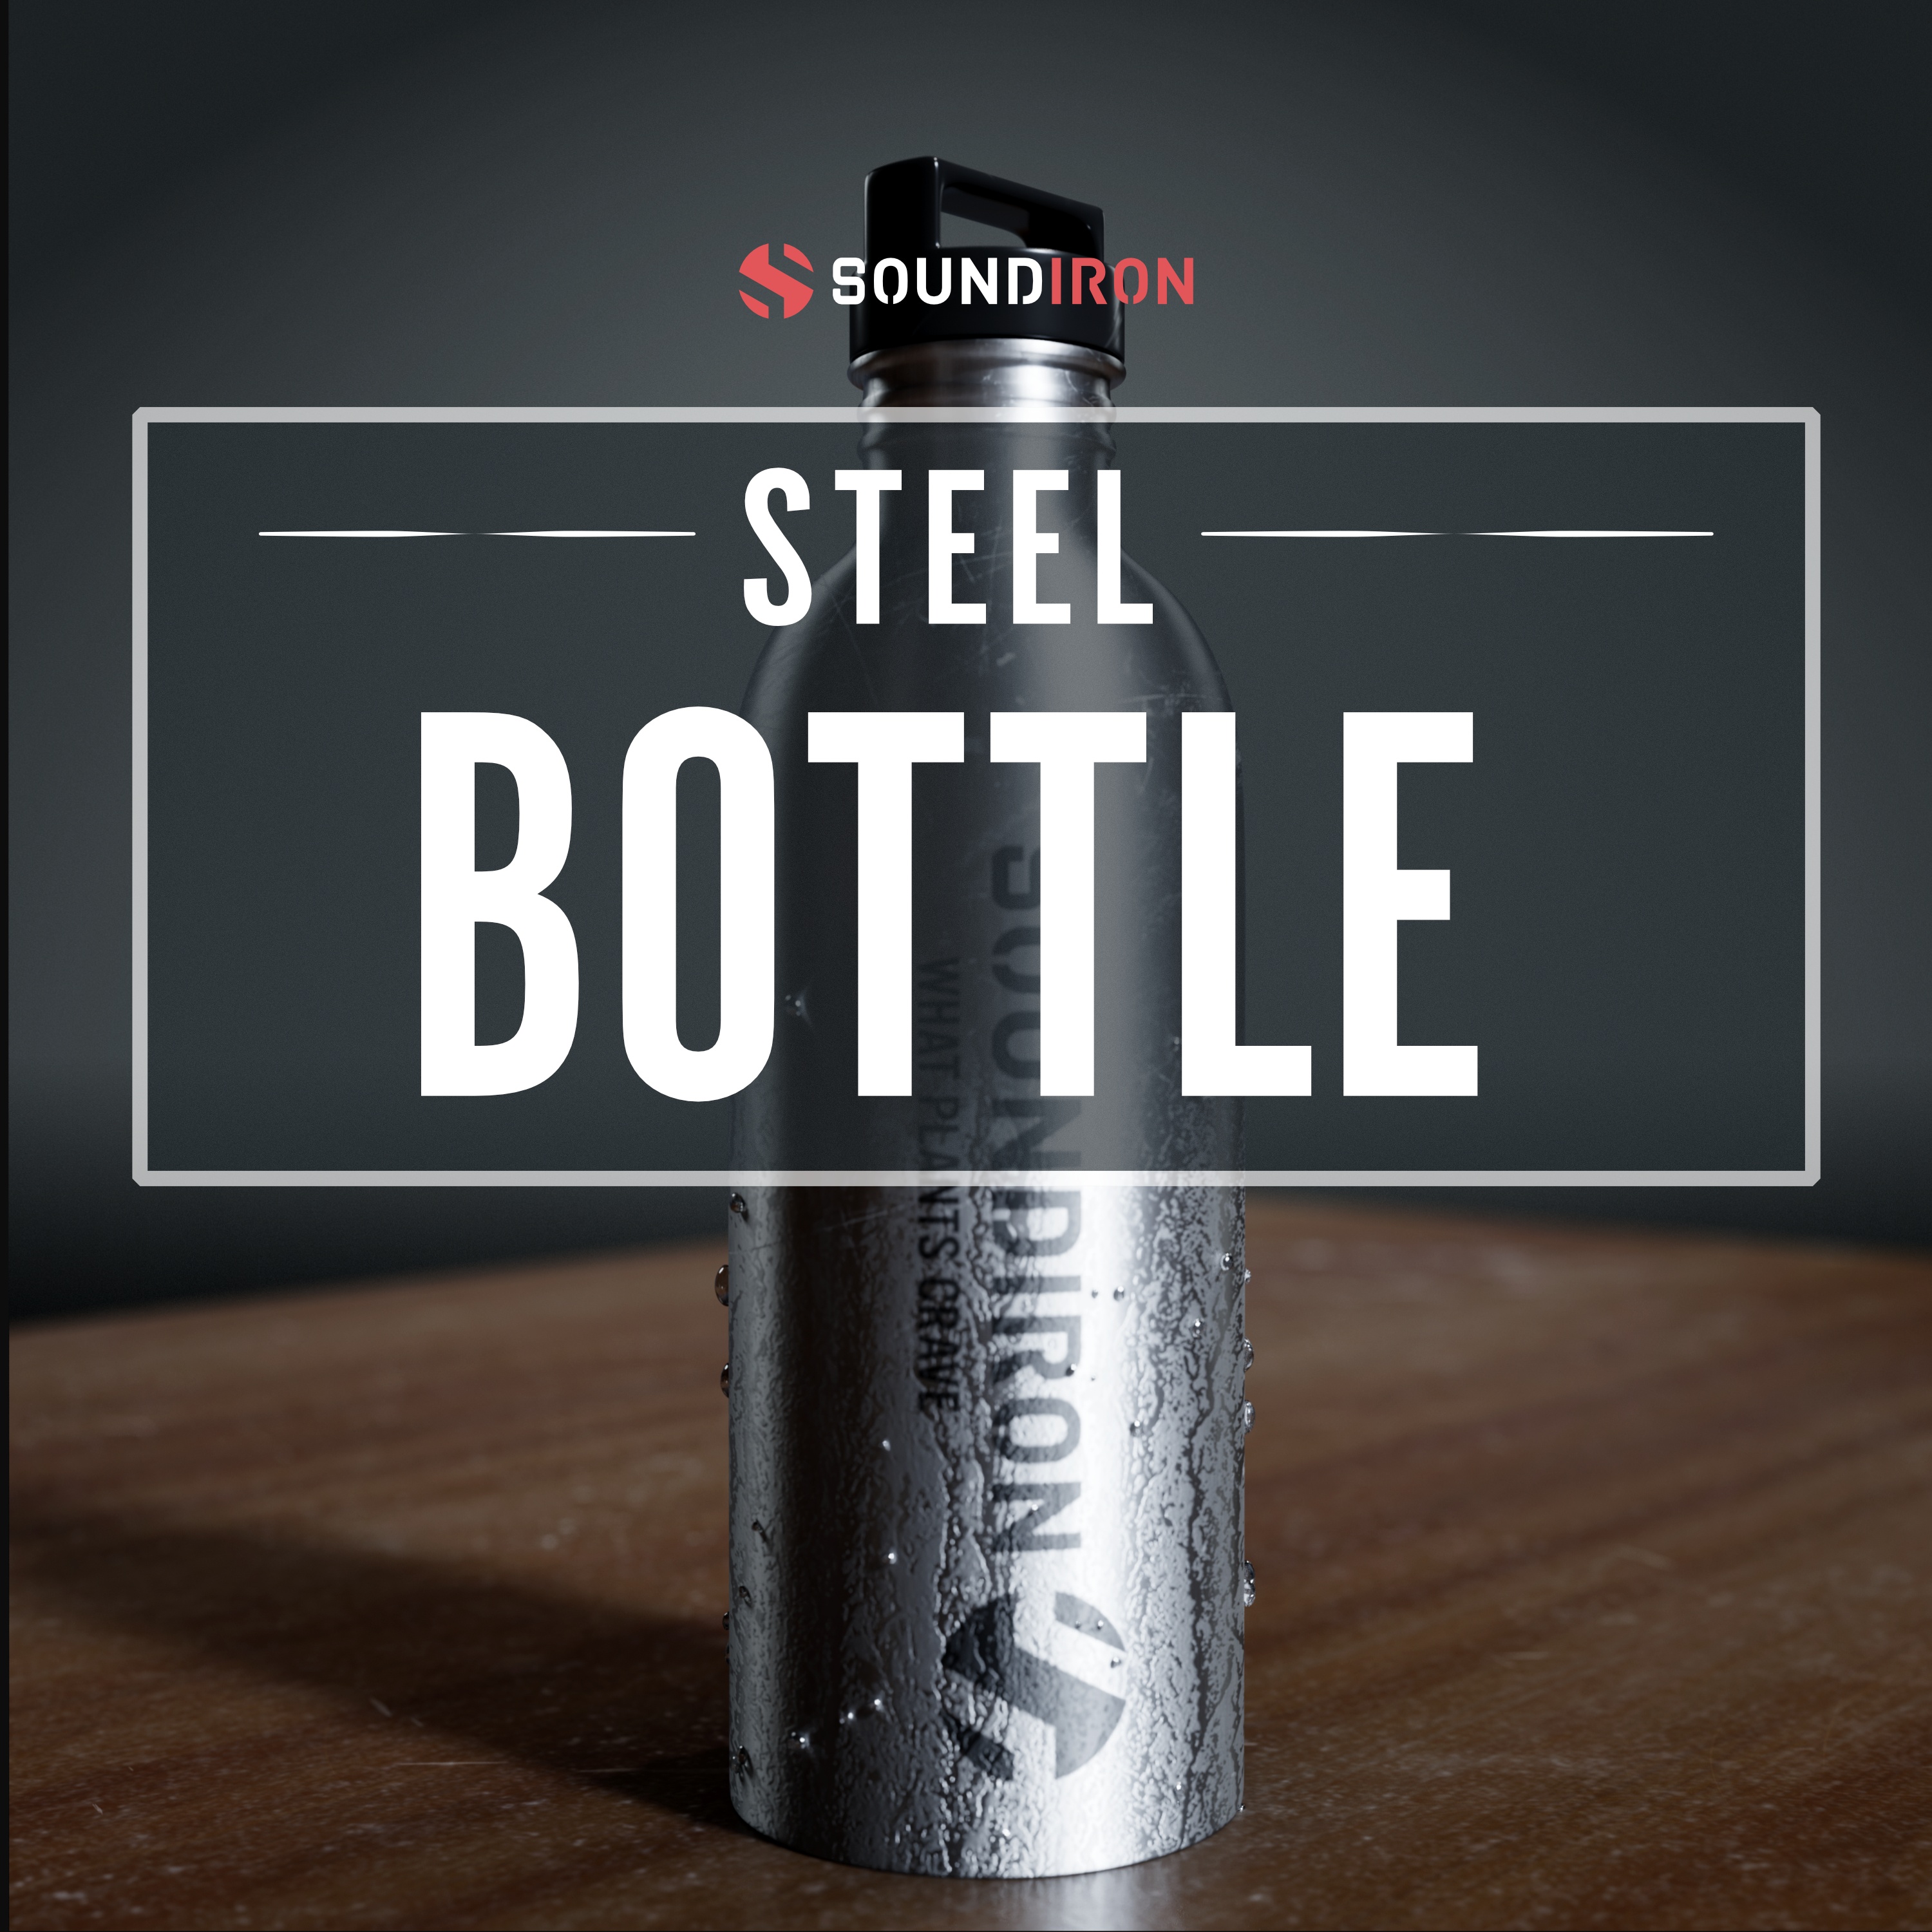
Steel Water Bottle
Click Here for MP3 Demos [split] About Contents Kontakt Format Specifications Steel Water Bottle is a deeply multi-sampled found percussion library that captures the unique sounds of a well-loved stainless steel bottle. This flask has the character of a weather-worn old sailor, complete with dents, dings, and a grand story for each one. We extracted every tone we could imagine: Grabs, knocks, pokes, rings, ring mutes, slaps, sloshes, and pings. Each set has a unique timbre that can be played by itself or in the ensemble with 12 round robins and up to 5 velocity layers per note. To start, we recorded this gem up close in wide stereo. For our second mic position, we used a tetrahedral binaural microphone to give you a first-person experience of playing the instrument, with an intimate and enveloping sound. Finally, we created a wide selection of ambient soundscapes, pads, and drones from the source content to take this hydration station to new depths. CONTENTS The Kontakt interface includes a suite of automation-ready sound-shaping controls to give you total creative flexibility. You have control over swell, attack, release, offset, vibrato, filter, pitch (coarse & fine), articulation switching, cross-fading and layering, and so much more. We've also included 20 unique sound-designed custom FX presets to give you lots of creative options. This library comes with an adaptable LFO system, with selectable LFO shape, modulation target parameter, speed, intensity, tempo-syncing and fade-in time. You can also apply your choice of 12 lowpass, high-pass and FX filters, with assignable modulation targets such as velocity, modwheel, expression, after-touch, key position and step-sequencer table control. Our customizable arpeggiator offers a velocity table and control over arp direction, timing, swing, randomization and duration. We’ve included a key and scale lock system to constrain your notes to common scales and keys for easy melodic composition and live performance. The interface is rounded-out by our modular FX rack panel, with 18 different DSP effect modules that you can assign in any of 10 available slots, in any order that you wish. You’ll find classic phaser, flanger, delay, distortion, amp and cab simulators, compressors, EQ, rotator and so much more. The Reverb effect includes our favorite convolution reverb impulse responses, including 99 different rooms, halls, chambers and outdoor environments, plus another 40 custom FX impulses to radically transform the sound and open up whole new worlds of musical possibility. We’ve added a great bank of FX rack chain factory presets to get you started! KONTAKT FORMAT This library is designed for the full retail version of Native Instruments Kontakt 5.5 or later. Kontakt is an industry-standard advanced virtual instrument software platform. You can view screenshots of this library's custom graphical user interface in the image gallery above. This library is packed with features to provide you a wide range of sound shaping parameter controls, each one totally automation-ready in your host environment or Kontakt's stand-alone mode. Learn more about Kontakt by Clicking Here . This is a standard Kontakt open-format library, so the free Kontakt Player does not fully support it and can only run it in a limited "demo mode". However, the sample directories are unlocked so you can use them in other wav-compatible software, sampler and synth formats. The special Libraries tab doesn't support this open-format Kontakt library, but you can use the standard File browser tab and import this library into the Kontakt Quickload window for easy loading and navigation. Product Specs One master NKI instrument bank in open Kontakt format Tuned & Untuned Percussion that quenches thirst 20 Ambience patches created from the source content 24 bit / 48 kHz uncompressed PCM wav samples 20 Custom Sound-Designed FX and Ambient presets 1,722 Stereo WAV files 765 MB installed Flexible and intuitive multi-layer user interface controls, with LFO, filter, glide, and arpeggiator Full FX rack with convolution reverb with custom rooms, halls, chambers & FX environments Documentation Click here for pdf user manual System Requirements The full retail version of Native Instruments Kontakt version 5.5 (or later) is required to use .nki instrument presets included in this library. The free Kontakt "Player" and "Add Library" import process do not support this standard open-format Kontakt library. Windows 7 or higher. Mac OSX 10.9 or higher. Dual Core CPU, 2 GB System Ram, SATA or SSD hard drive recommended for this library. Note: This digital product is delivered as a download via the Amazon S3 cloud network. A broadband internet connection is required. Please see our Help Page for licensing information, download and installation instructions, tutorials and to read our End User Licensing Agreement before ordering. All sales are final.
Brand: Soundiron
Category: Arts & Entertainment > Hobbies & Creative Arts > Musical Instruments > Electronic Musical Instruments > Audio Samplers > Drum Samplers